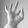
ASL letter: F